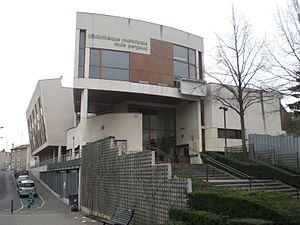
Arcueil est une commune française située dans le département du Val-de-Marne en région Île-de-France, faisant partie de la métropole du Grand Paris et du Forum métropolitain du Grand Paris.